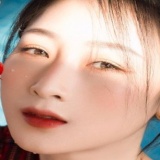
diễn viên Vi Xù